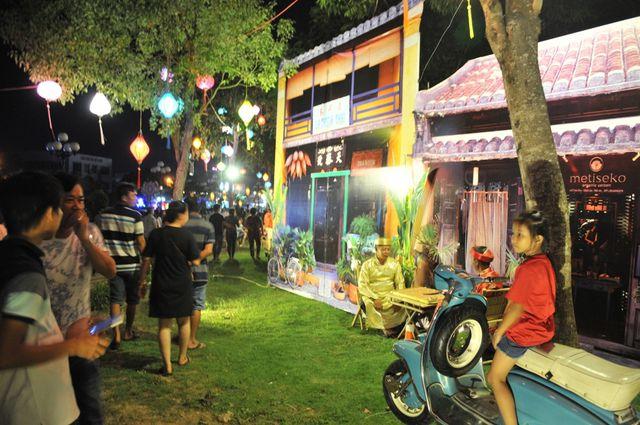
ở trên bãi cỏ xanh có sự xuất hiện của nhiều người